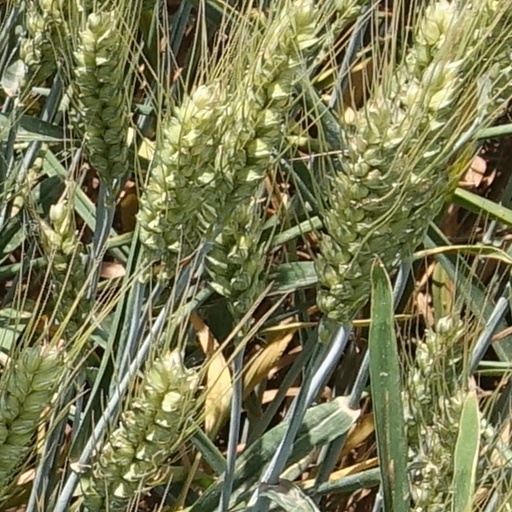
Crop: wheat